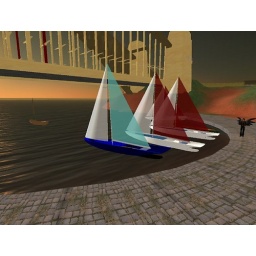
Added the circular rock harbour under the bridge. It extends under the water and will have some piers later